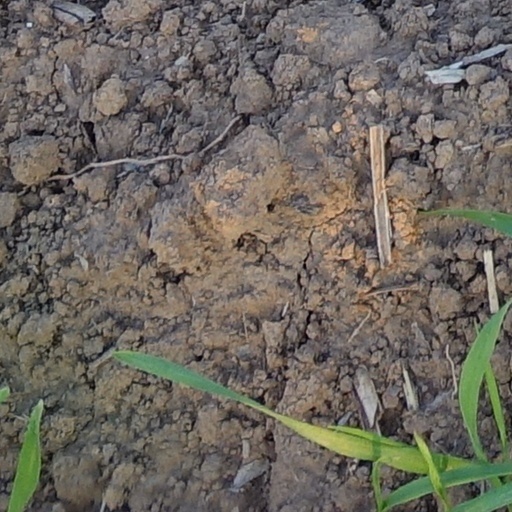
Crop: wheat